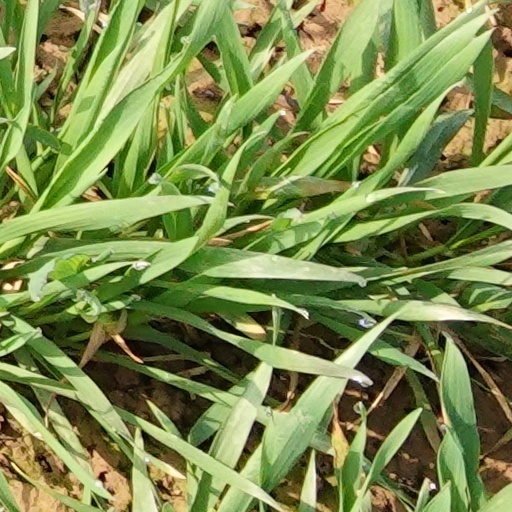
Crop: wheat